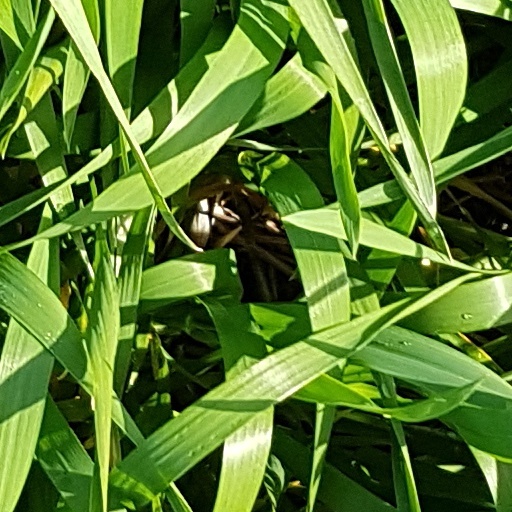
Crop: wheat